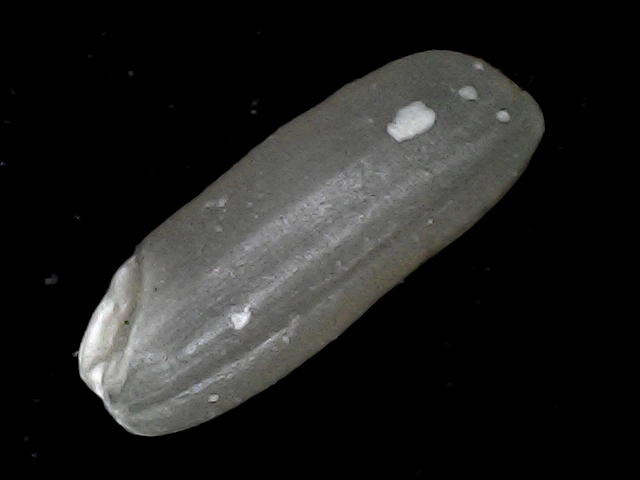
Rice variety: BD79